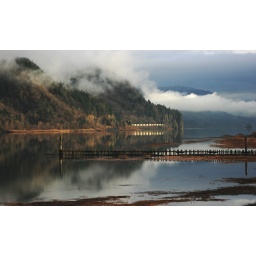
With a little train in there as well! View on black